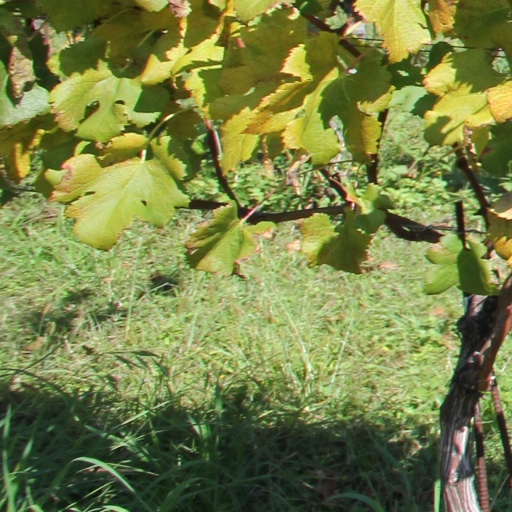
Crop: grape